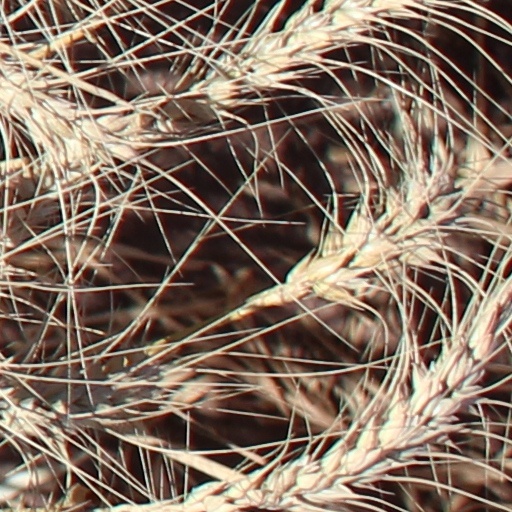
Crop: wheat